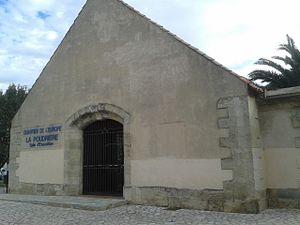
Poudrière de NarbonneEspañol: Polvorín de Narbona